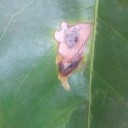
Label: Miner